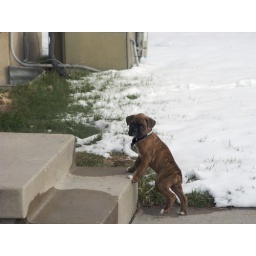
First time this dog has seen snow, and it couldn't get in the house faster